University of Trento

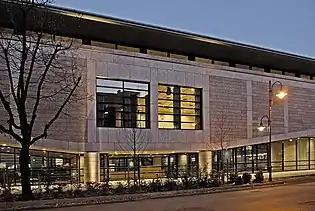
Department of Law, designed by Swiss architect Mario Botta

In 2012, the University of Trento celebrated its first 50 years: a tradition that brings it to be acknowledged as one of the leading universities in Italy, as indicated by several national rankings: the quality of the University of Trento was confirmed by the first national evaluation carried out by MIUR (The Ministry of Education, Universities and Research) and published in the summer of 2009. The University of Trento, according to the ministerial criteria, proved to have reached the best national standards for the quality of its research and teaching. With this result the university earned the title of “the most virtuous university in Italy”.